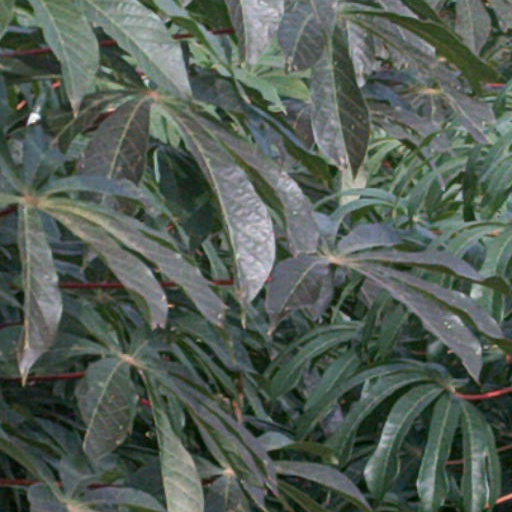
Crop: cassava